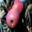
Label: apple